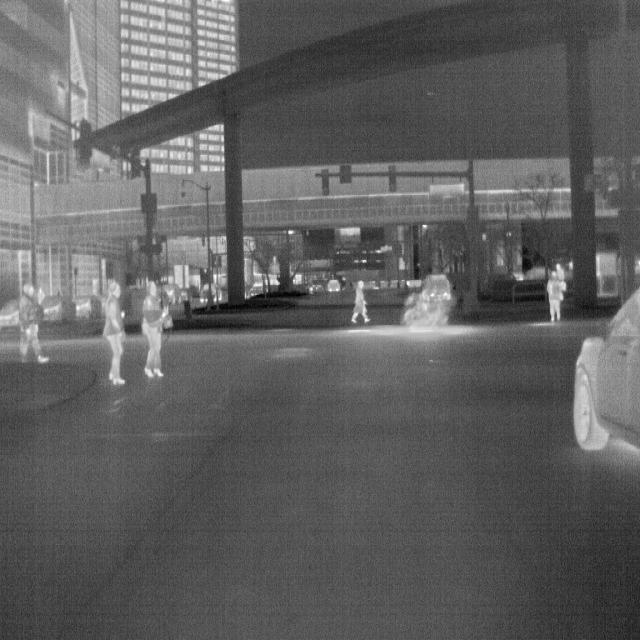
Detected objects:
label: person
label: person
label: person
label: person
label: person
label: person